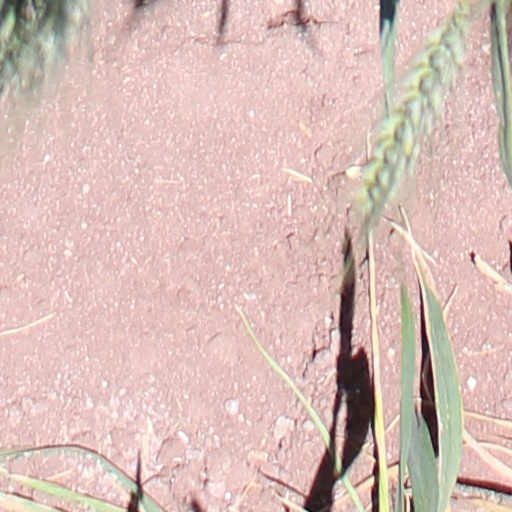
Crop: wheat